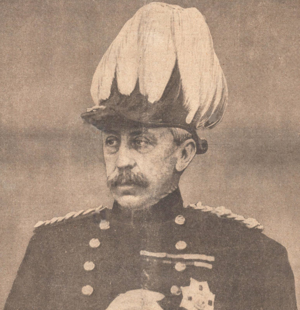
Sir Frederick William Stopford, est un militaire britannique.